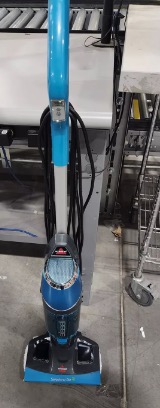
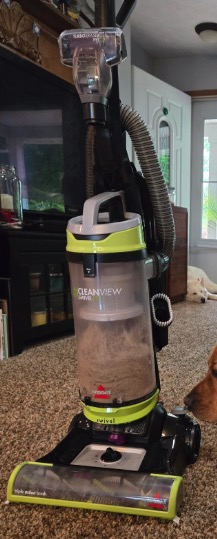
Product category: items_vacuum
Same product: no